Bronisław Malinowski

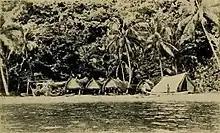
"Plate I" photo, Malinowski's "Argonauts of the Western Pacific" (1922), showing a village and Malinowski's tent

In June 1914 he departed London, travelling to Australia, as the first step in his expedition to Papua (in what would later become Papua New Guinea). The expedition was organised under the aegis of the British Association for the Advancement of Science (BAAS). Initially Malinowski's journey to Australia was supposed to last only about half a year, as he was mainly planning on attending a conference there, and travelled there in the capacity of secretary to Robert Ranulph Marett. Shortly afterward, his situation became complicated due to the outbreak of World War I. Being a subject of Austria-Hungary, which was at war with the United Kingdom, Malinowski risked internment. He nonetheless decided not to return to Europe, and after intervention by a number of his colleagues, including Marett as well as Alfred Cort Haddon, the Australian authorities allowed him to stay in the region and even provided him with new funding.